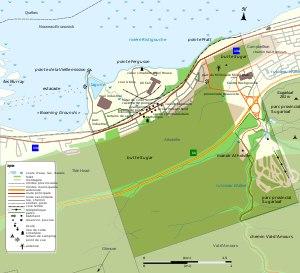
Atholville est un village canadien situé dans le comté de Restigouche dans le Nord du Nouveau-Brunswick ; il est bâti sur la rive-sud de la rivière Ristigouche, face au Québec et à l'ouest de Campbellton.